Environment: real
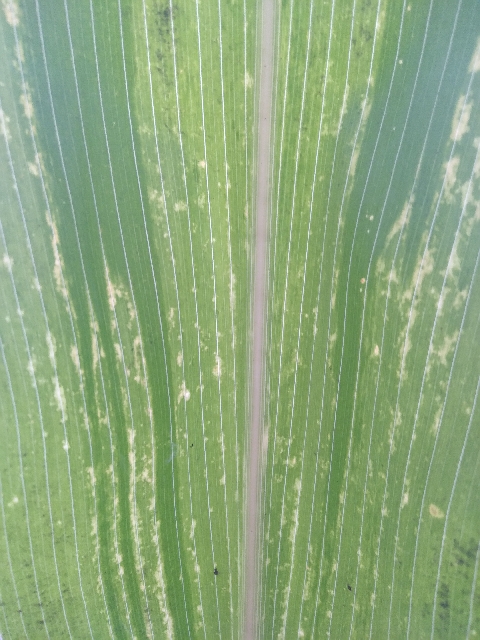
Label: lethal_necrosis